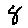
Label: 8